Rancho de las Pulgas

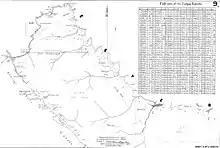
Northern portion of rancho plat of 1856

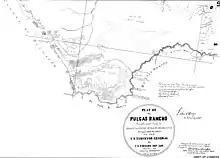
Southern portion of rancho plat of 1856

In 1795, the Spanish Governor of California, Diego de Borica, made the provisional grant of the Las Pulgas to José Darío Argüello. Brothers Luis Antonio Argüello (1784–1830), Santiago Argüello (1791–1862) and Gervasio Argüello were sons of José Darío Argüello (1753–1828). In 1835, Mexican Governor José Castro granted the four square league Rancho de las Pulgas to the widow, Maria Soledad Ortega de Argüello (1797–1874), and heirs of Luis Antonio Argüello.